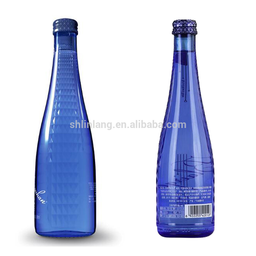
Label: glass